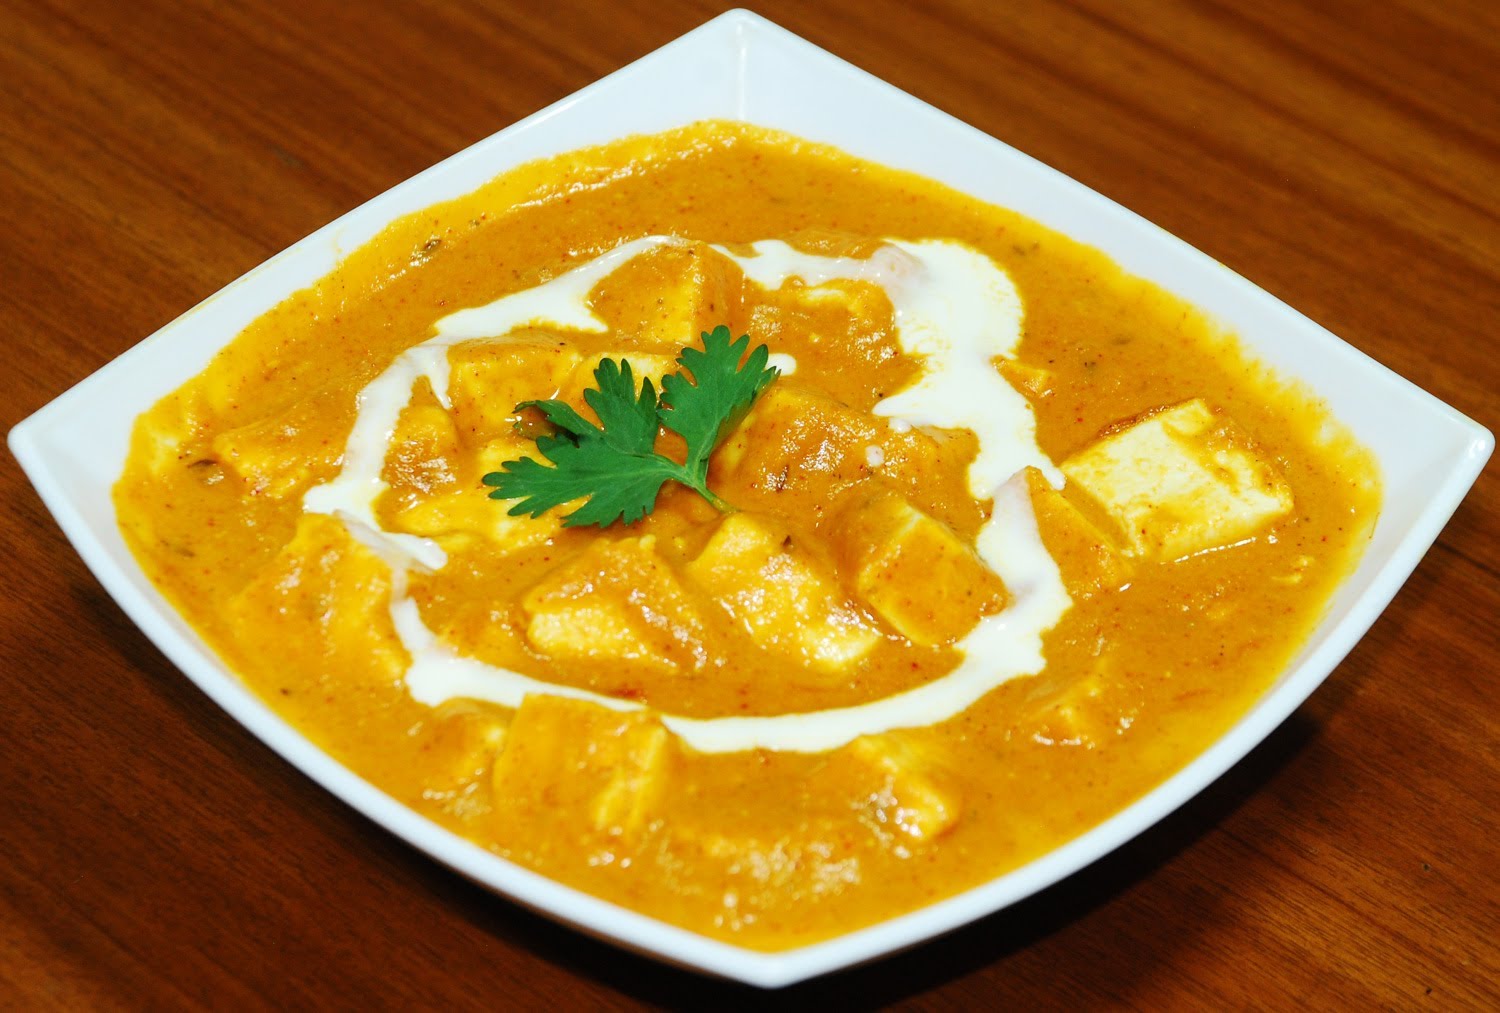
Dish: kadai_paneer